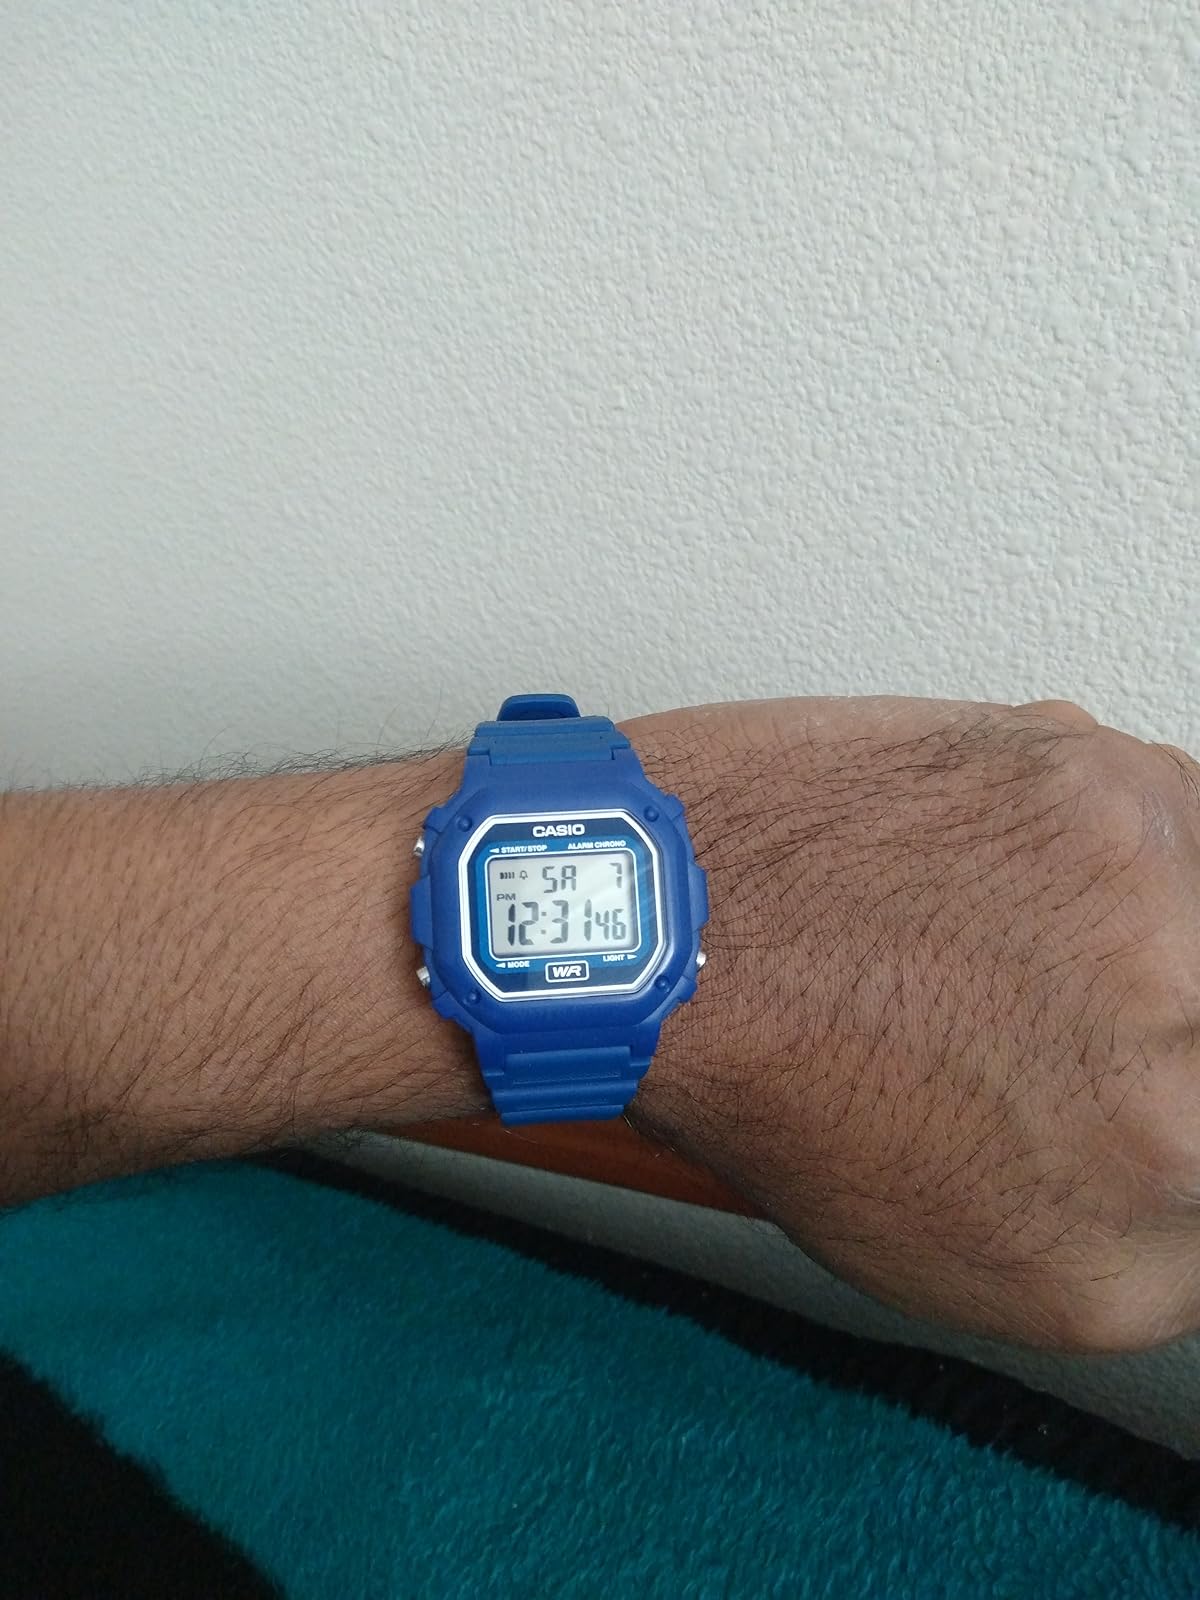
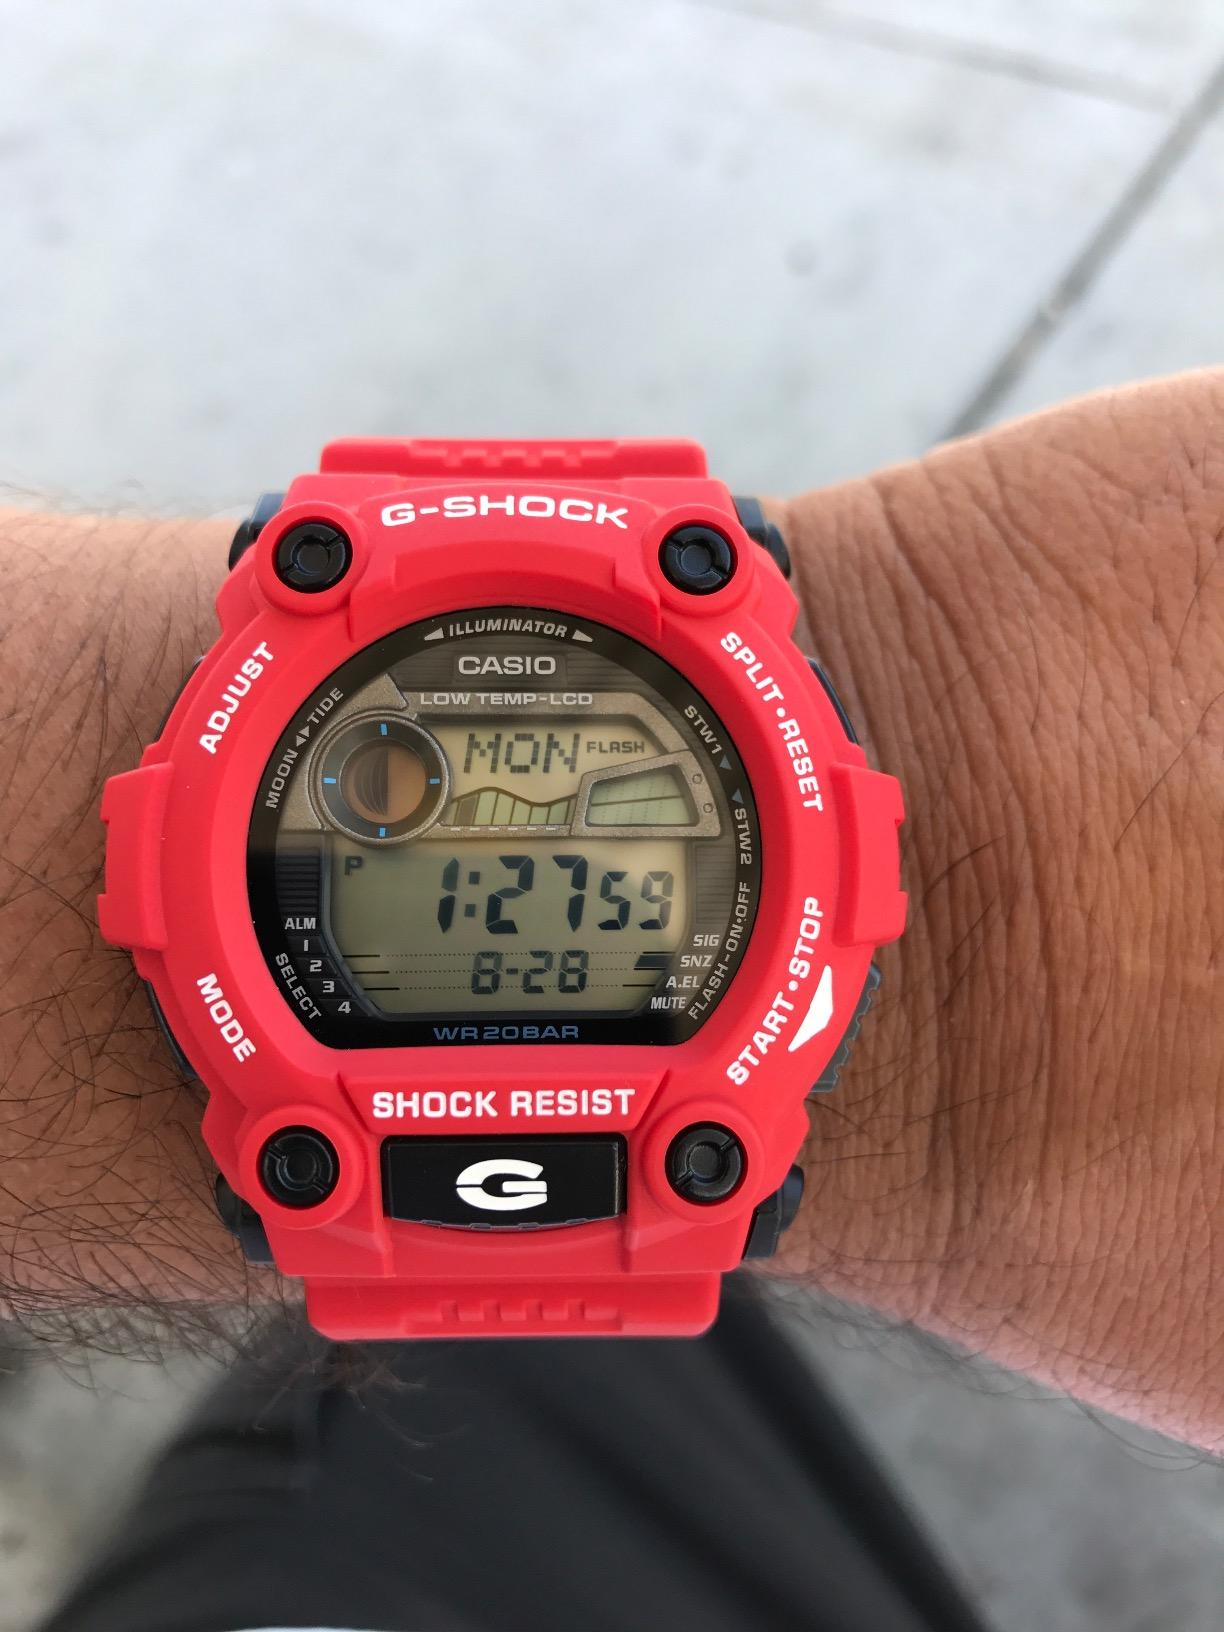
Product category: accessories_watch
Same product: no